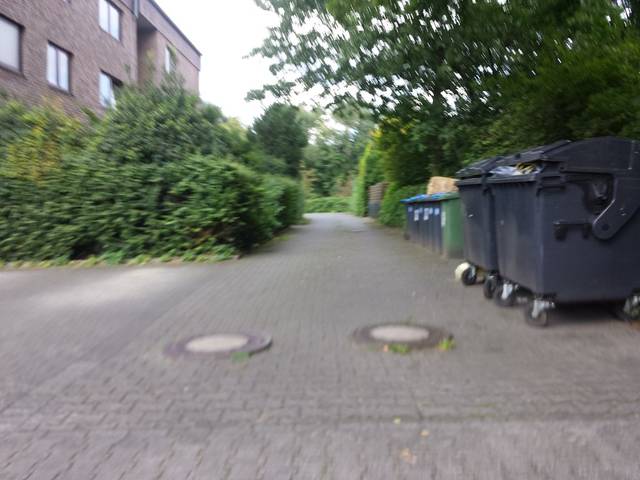
Region: Germany
Coordinates: 51.888, 8.388